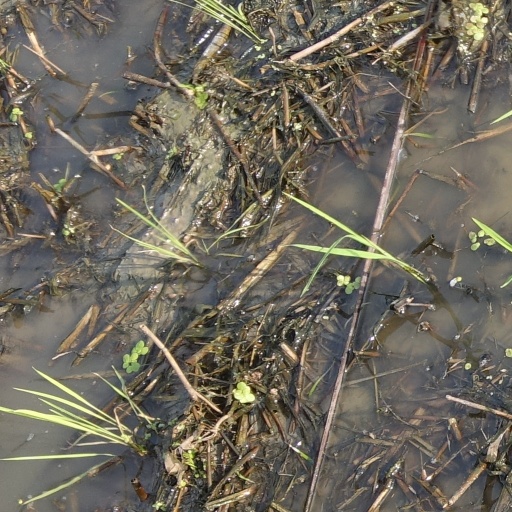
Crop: rice